American juvenile justice system

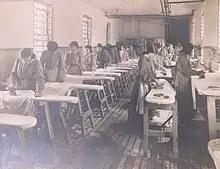
Inmates of the Indiana Industrial School for Girls ironing fabrics,

The creation of the juvenile justice system in Chicago coincided with the migration of southern black families to the North. A combination of factors like lack of parental supervision and extreme poverty left black children vulnerable. In one case a 13 year old Kentuckian was accused of "habitual truancy" by the principal of his school, which would have been a violation of compulsory education laws, but the principal herself admitted that his attendance was perfect and that she had filed a petition for him to be sent to a Parental School because his parents were not giving him adequate care and "something should be done to keep him off the streets and away from bad company".